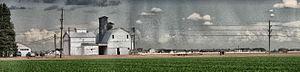
Eaton est une ville de l'État du Colorado, dans le comté de Weld, aux États-Unis. Selon le recensement de 2000, elle compte 2 690 habitants.